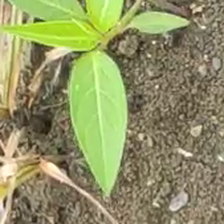
Weed species: Moti_dudhi(Euphorbia_geneculata_L)